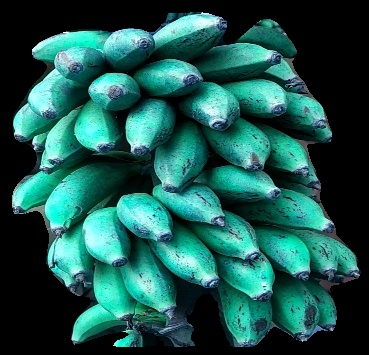
Variety: rasbale
Grade: grade3